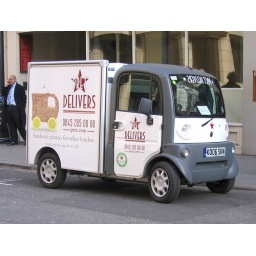
Funny little van spotted in London. I don't know what make it is, but I think it might be electrically powered.